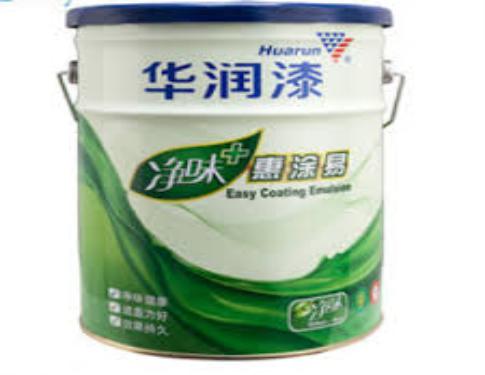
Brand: huarun
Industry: Others